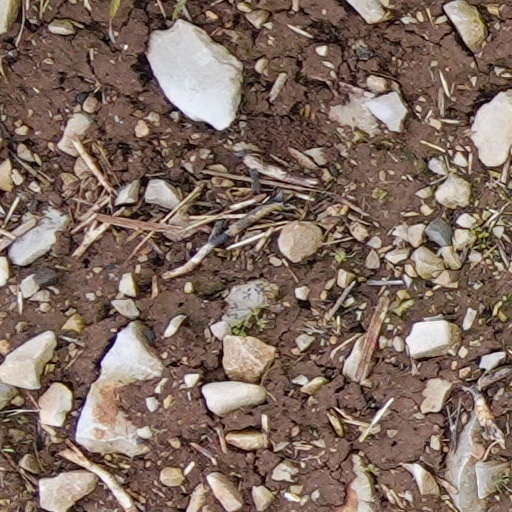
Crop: wheat